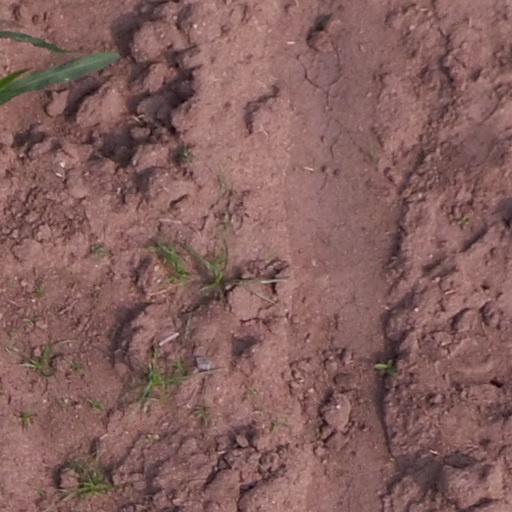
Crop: maize; corn